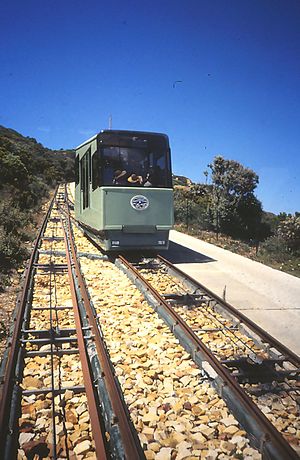
Flying Dutchman Funicular
Den ene vogn på vej nedad, foto taget fra vogn på vej opad.
Kabelbanen ""Flying Dutchman Funicular"" ved Cape Point i Sydafrika. 21. februar 1997.
Flying Dutchman Funicular er en kabelbane ved Cape Point, nær Kap det Gode Håb i Western Cape-provinsen i Sydafrika.